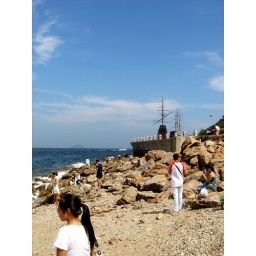
somehow i just like the people one this photo (the girl &amp;amp; guys standing in different places)..